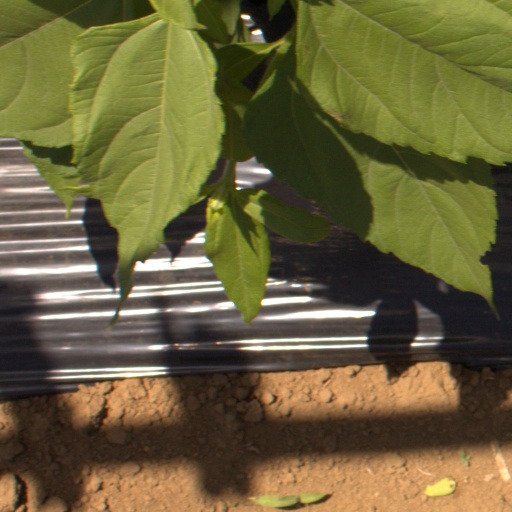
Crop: Jerusalem artichoke